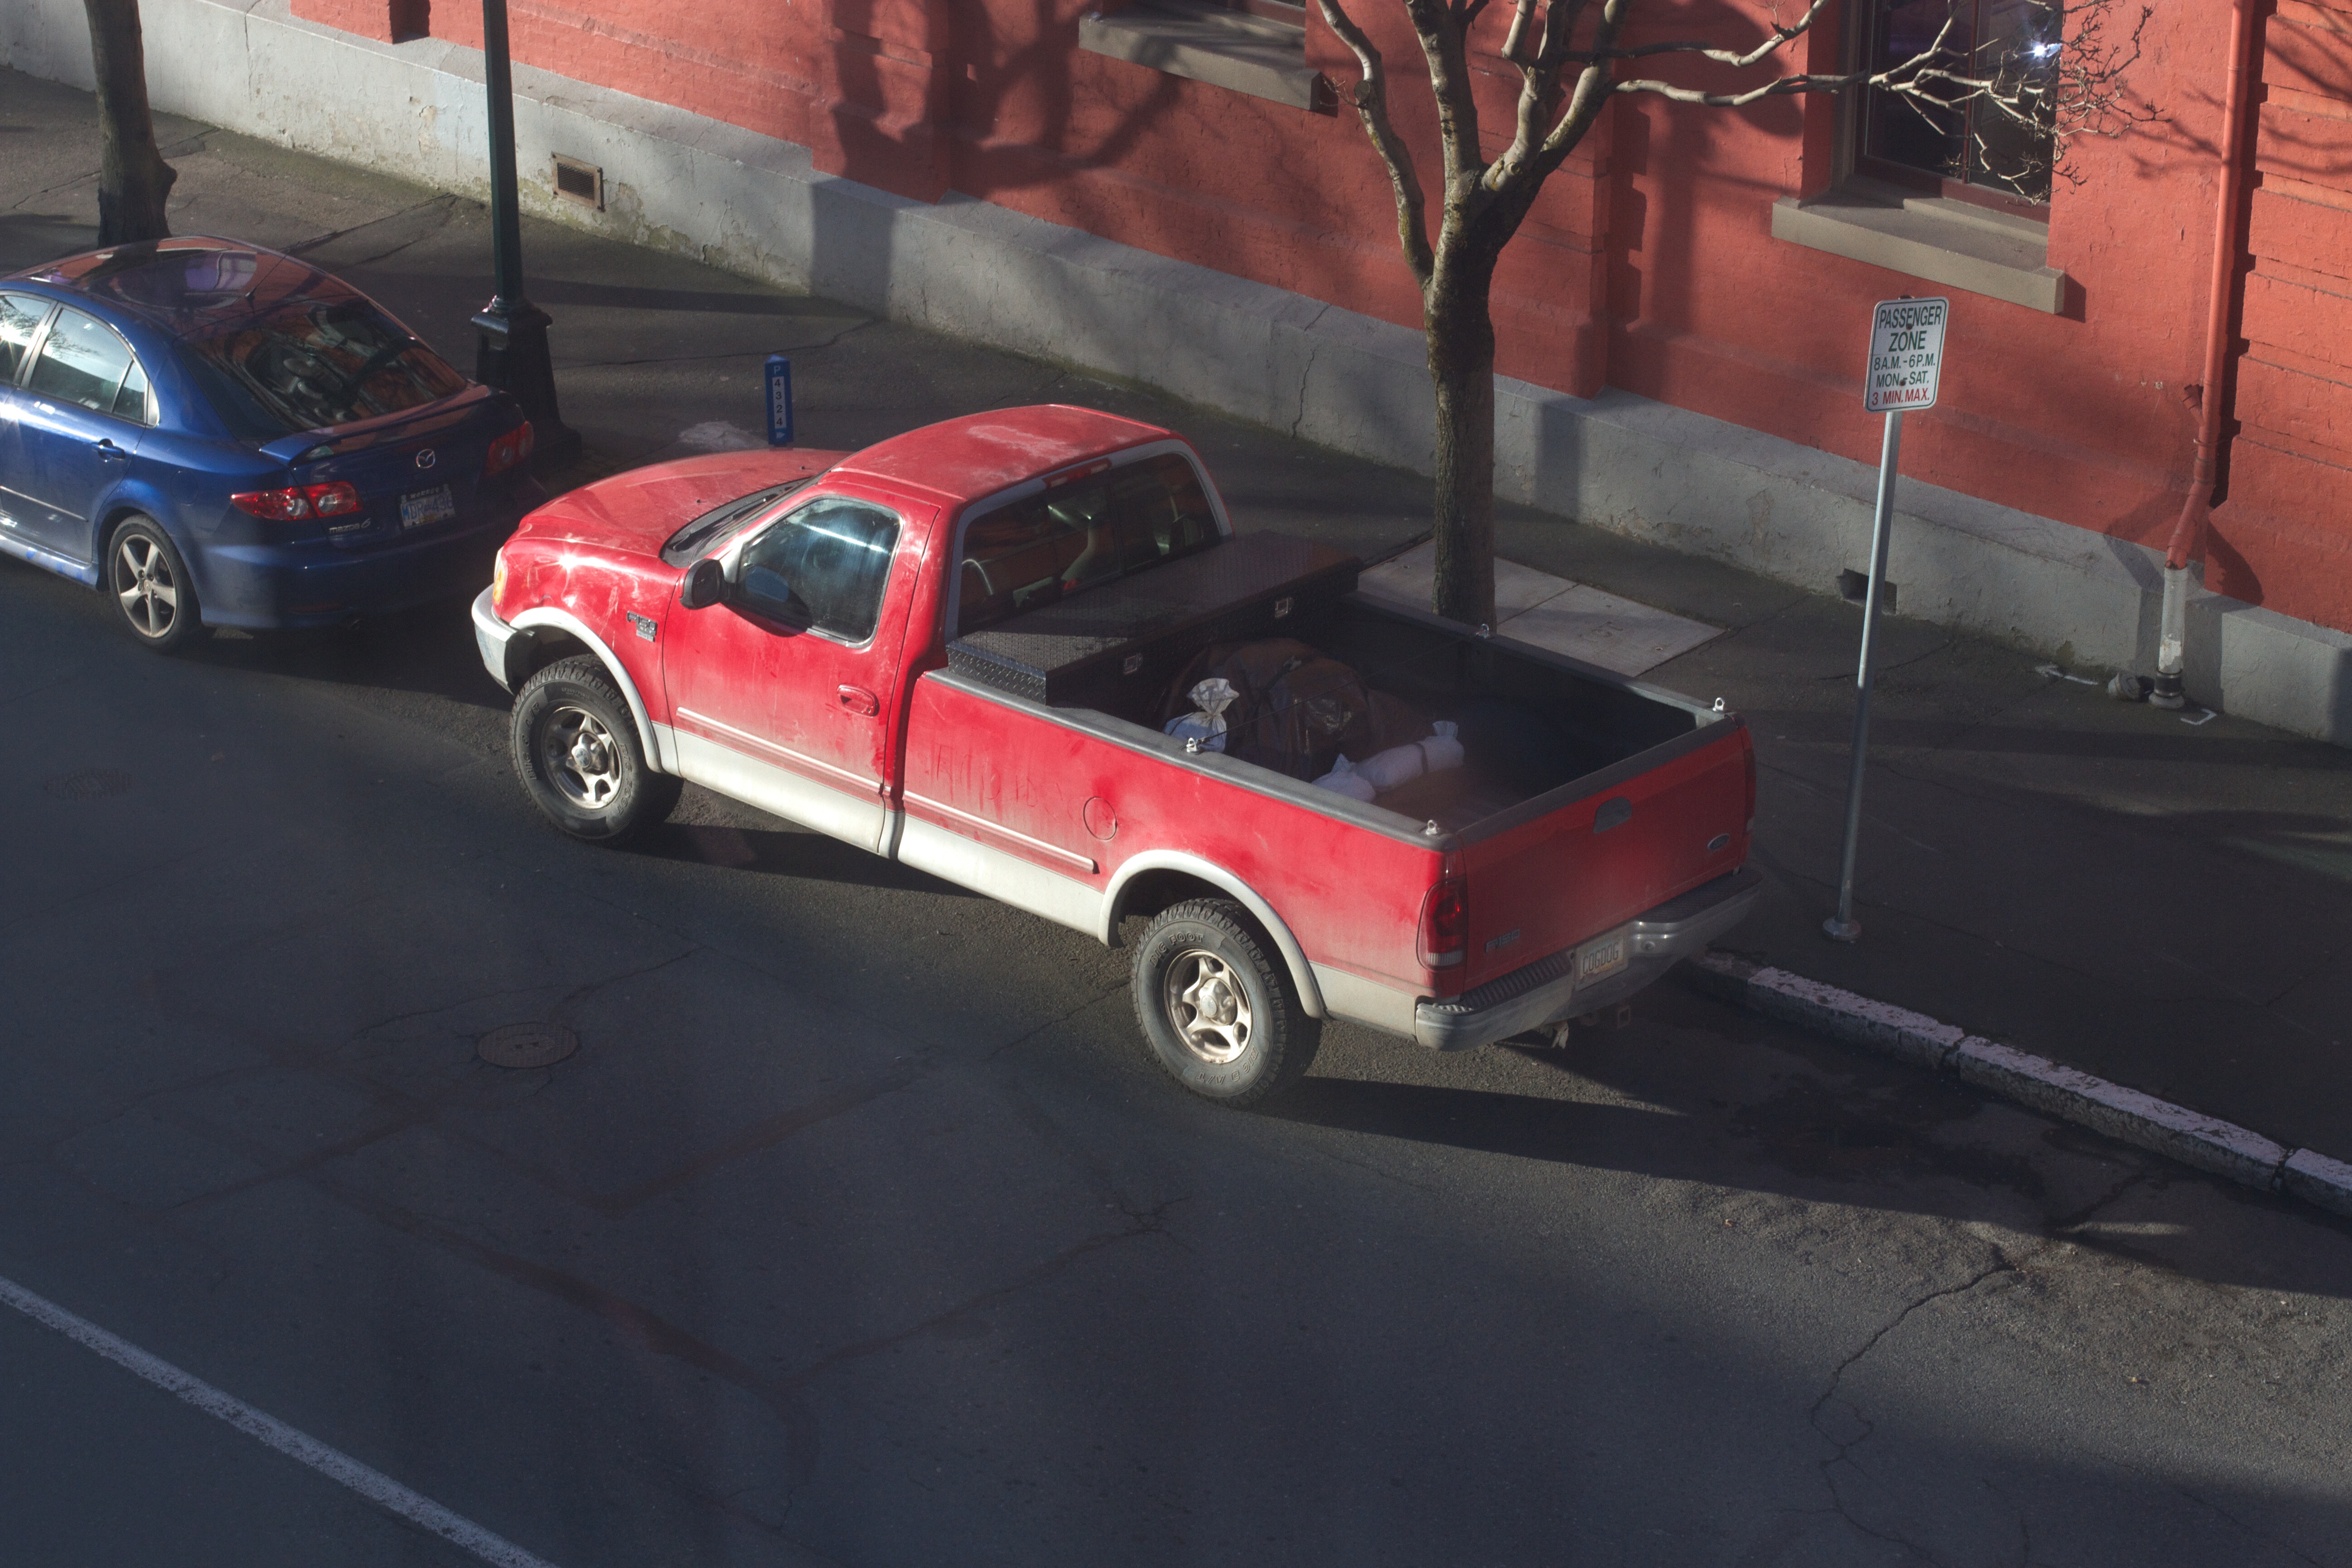
car, truck, vehicle, sports car, supercar, pickup truck, automobile make, luxury vehicle